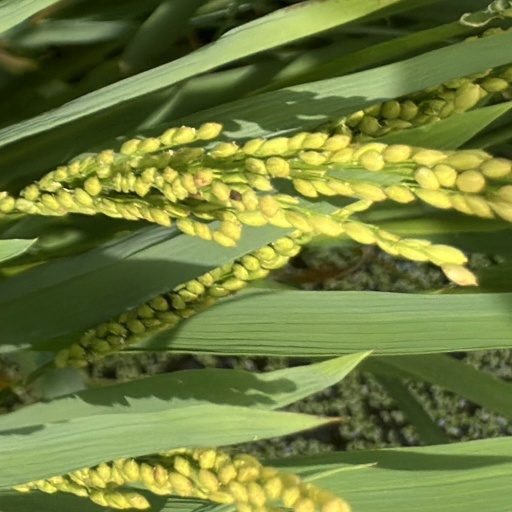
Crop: rice